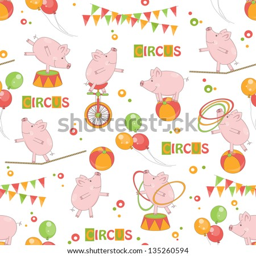
baby colorful seamless pattern .